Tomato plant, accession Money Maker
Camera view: tilt-top (135 deg); turntable rotation: 60 degrees
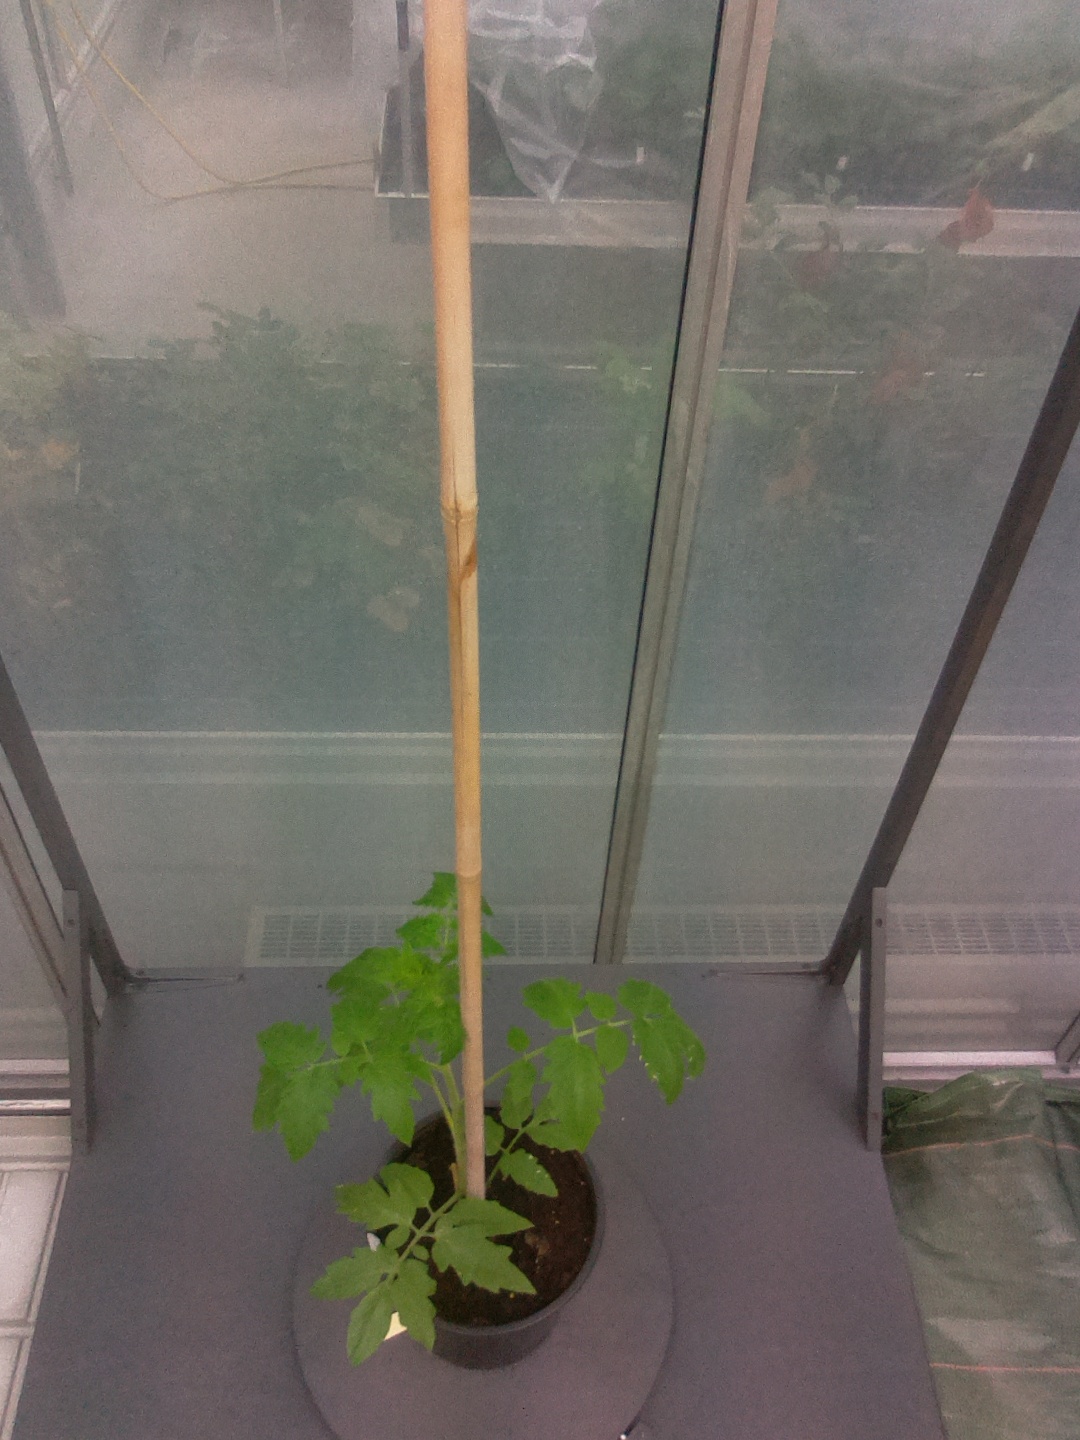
BBCH growth stage 13: 6 of true leaves visible